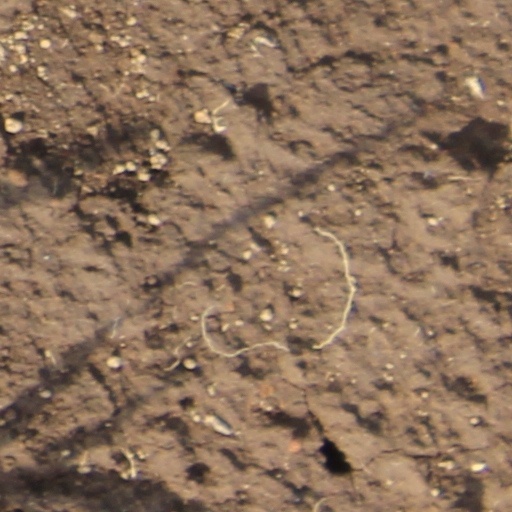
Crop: wheat